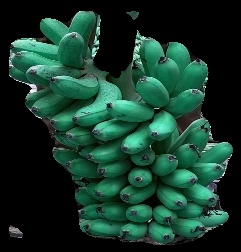
Variety: rasbale
Grade: grade1